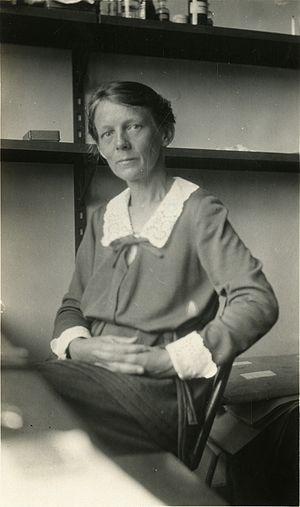
Margaret Adaline Reed Lewis est une biologiste cellulaire et embryologiste américaine qui a contribué à la recherche sur le cancer et aux techniques de culture cellulaire. Elle fut probablement la première à cultiver des cellules animales in vitro. Elle a publié environ 150 articles, dont plusieurs co-écrits avec son mari Warren Harmon Lewis. Les Lewis ont développé un milieu de culture appelé solution Locke-Lewis, et ont conjointement reçu la médaille d’or Gerhard de la Société de Pathologie de Philadelphia.